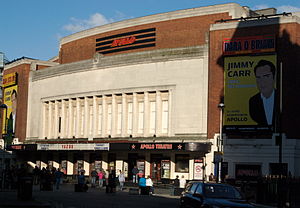
Hammersmith Apollo
Hammersmith Apollo
Hammersmith Apollo er en koncert- og teatersal i Hammersmith i London. Det blev åbnet i 1932, og var oprindelig kendt som Gaumont Palace Hammersmith. I 1962 fik det navnet Hammersmith Odeon, et navn mange fortsat bruger enten fuldt ud eller i form af kortversionen Hammy-O.